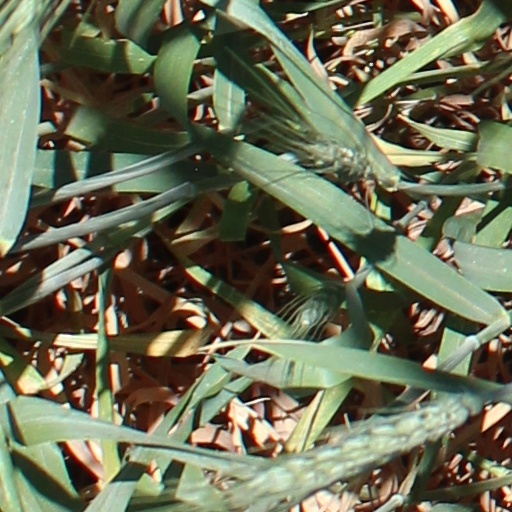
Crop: wheat